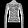
Label: Shirt